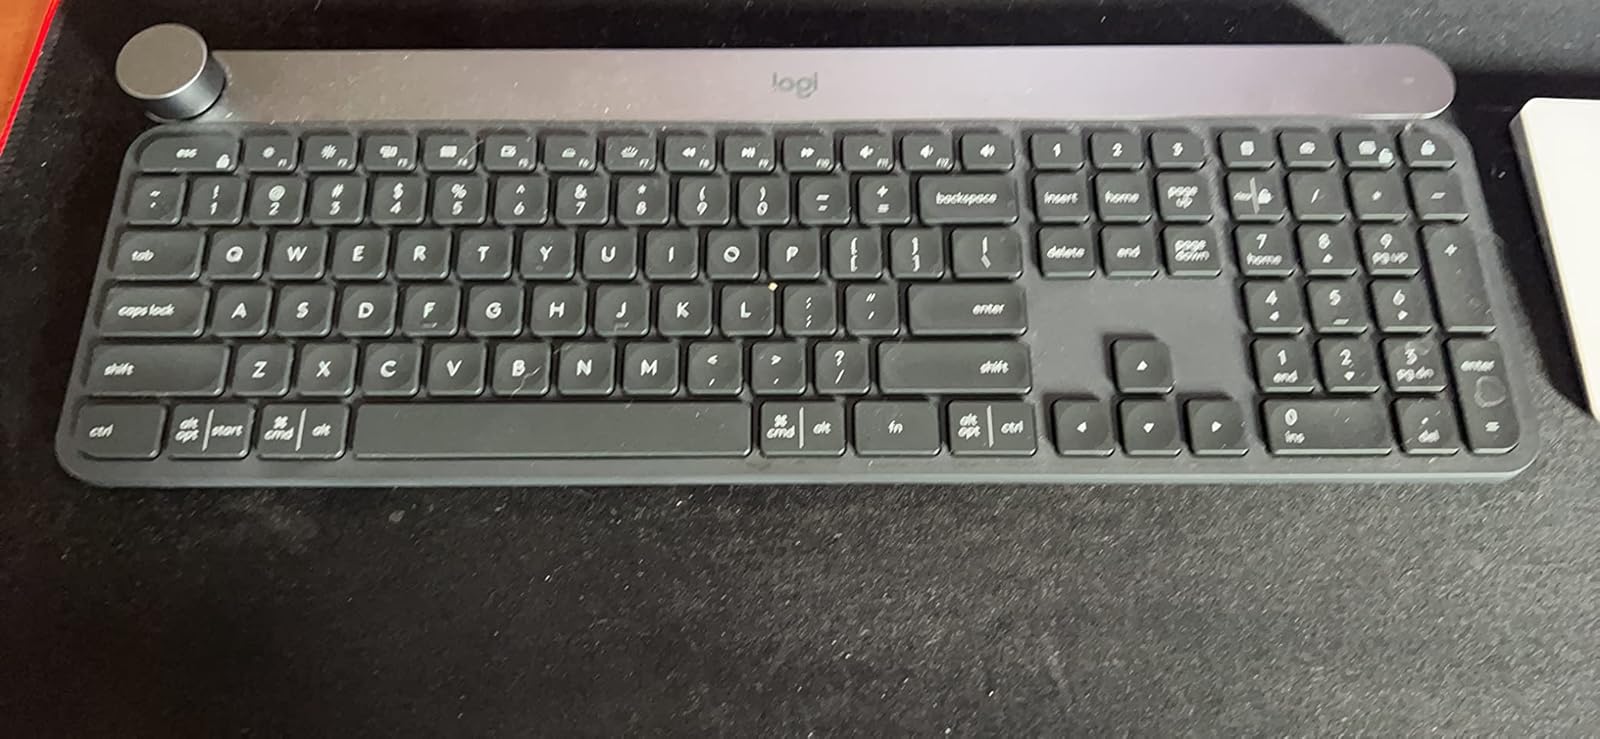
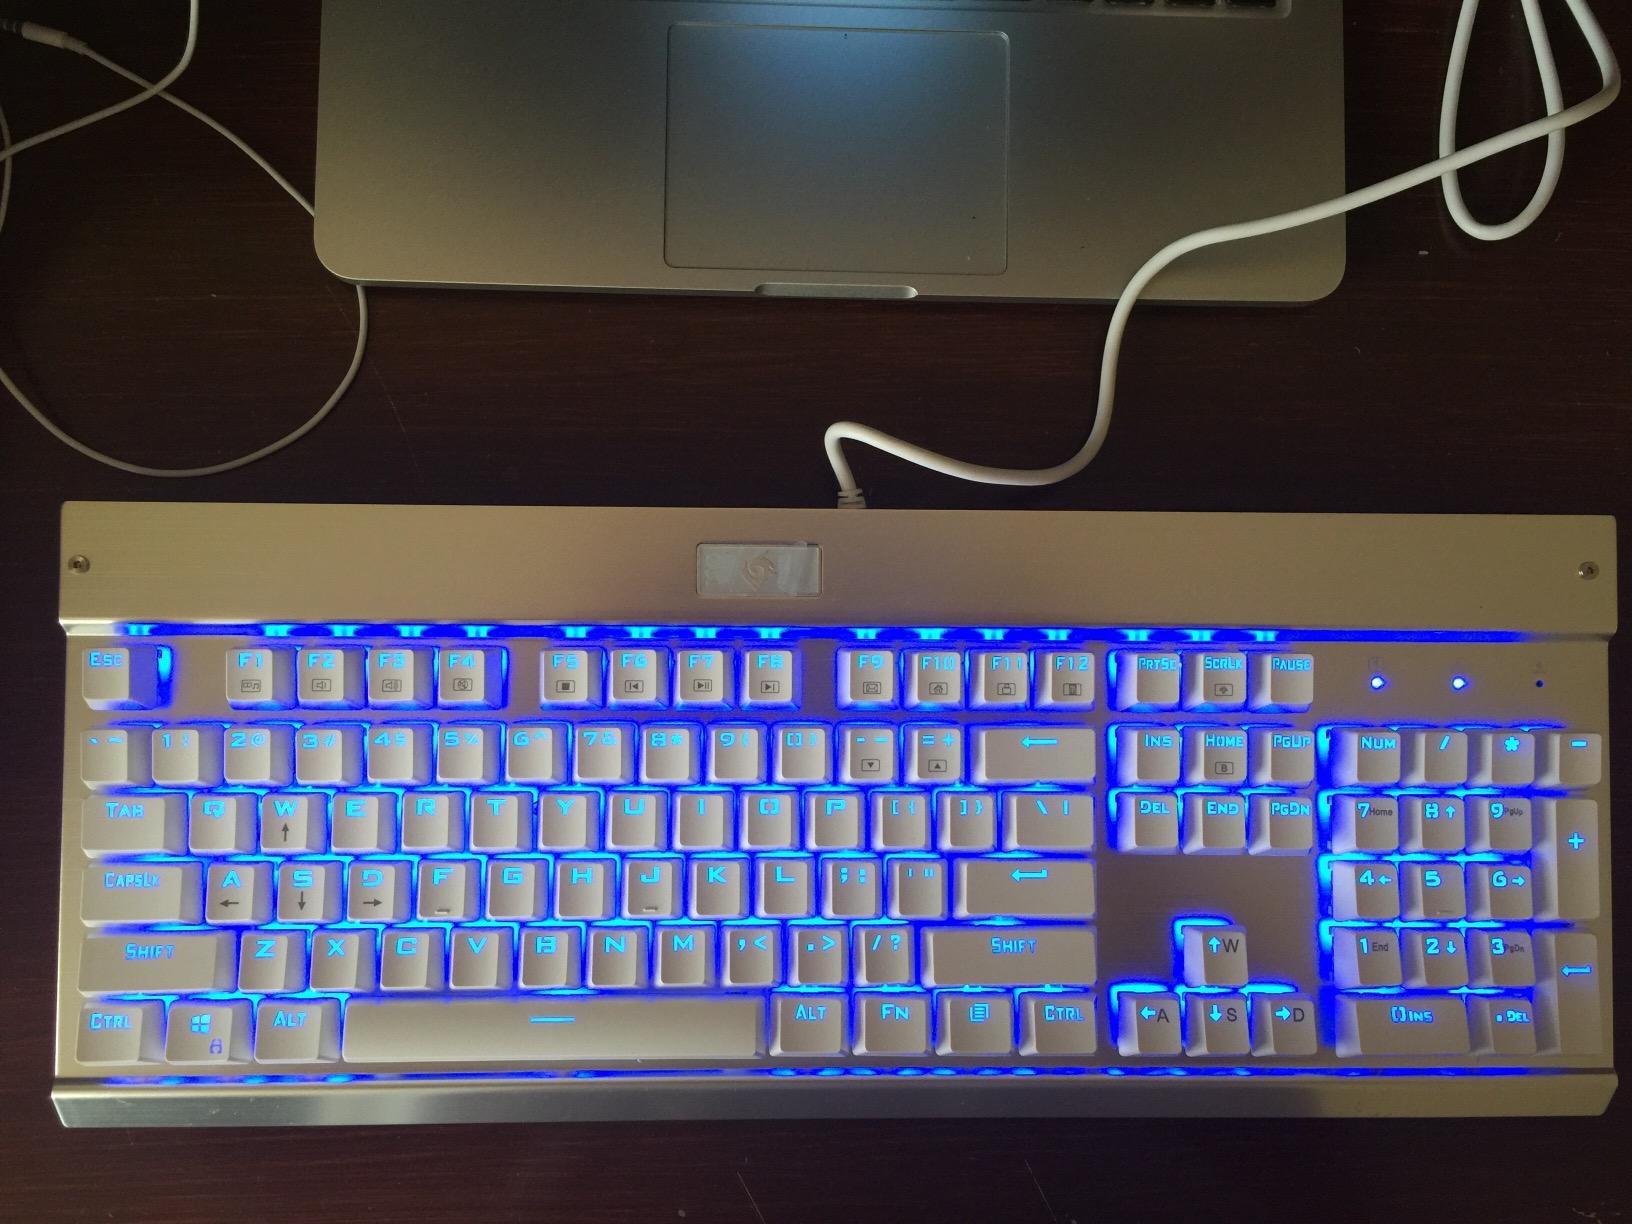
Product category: keyboard
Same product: no